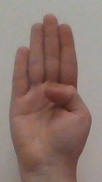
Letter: kaaf